Christian Cage

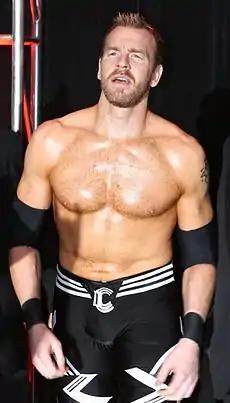
Christian in September 2008

Abyss was later kicked out of the group after he attacked Cage on the April 19 episode of "Impact!". Steiner was the next to leave the group after he was attacked by Tomko following their NWA World Tag Team Championship match at Sacrifice. Cage was set to defend the NWA World Heavyweight Championship against Sting at Sacrifice, but Angle was added to the match on the May 3, 2007 episode of "Impact!", making it a three-way match. At Sacrifice on May 13, the National Wrestling Alliance (NWA), the owners of the NWA World Heavyweight and the NWA World Tag Team Championships, stripped Cage and Team 3D of the titles. NWA Executive Director Robert K. Trobich stated the reason was that Cage refused to defend the NWA world title at NWA live events. Cage, still holding the physical NWA world title belt, defended what was billed as the World Heavyweight Championship against Sting and Angle, who was the victor of said contest by making Sting submit (who had "technically" just pinned Cage at the very same moment) and was announced as the new World Heavyweight Champion. On the following episode of "Impact!", Angle came to the ring with a new championship belt in-tow and announced he was the new TNA World Heavyweight Champion, a championship that TNA had just introduced at Sacrifice. Afterwards, Cage and Sting came to the ring and the three began to argue over who was the new TNA World Heavyweight Champion, but due to the controversial finish to their match at Sacrifice the title was declared vacant by Cornette and a tournament was held for the title which culminated in a King of the Mountain match at Slammiversary on June 17. Cage won entry into the match on the June 14 episode of "Impact!" by defeating Abyss. At Slammiversary, Cage failed to defeat the four other men (Styles, Joe, Angle and Chris Harris) and win the title as Angle hung the title belt to become the new and undisputed TNA World Heavyweight Champion.